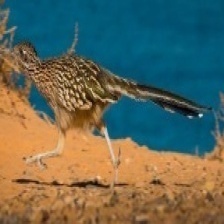
Species: ROADRUNNER
Scientific name: GEOCOCCYX